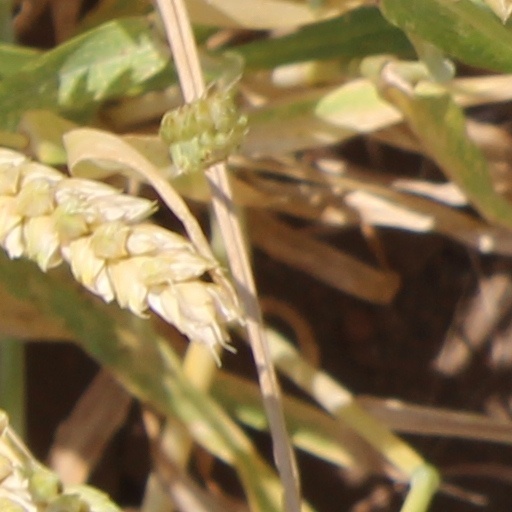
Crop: wheat